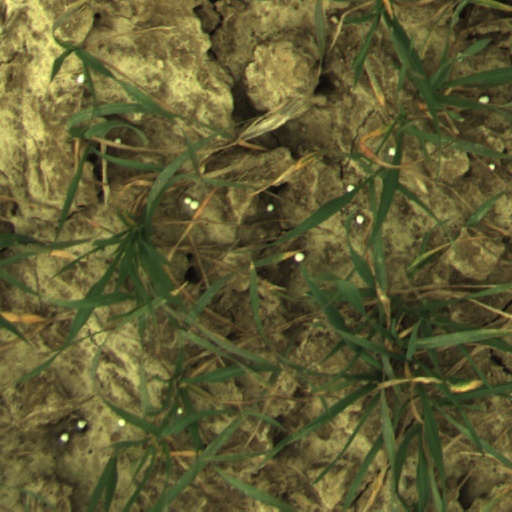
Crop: wheat